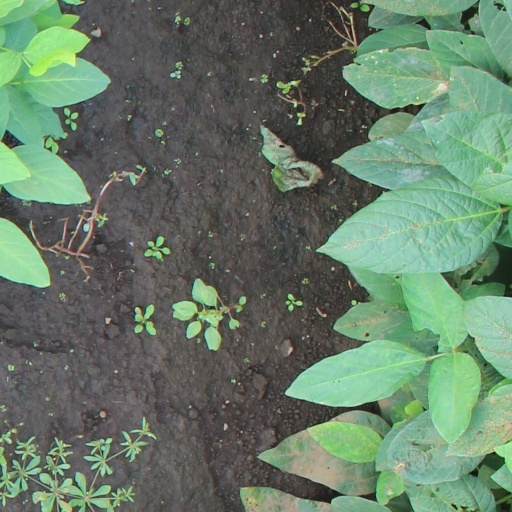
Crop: soybean